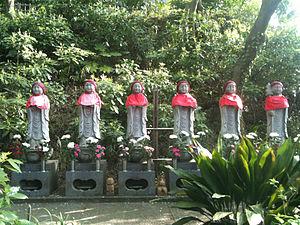
ROKU JIZO (Six Jizô).
Les Six Jizô est un ancien conte bouddhique.